Douglas BTD Destroyer

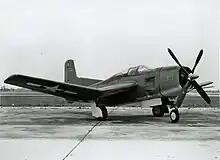
The single-seat BTD-1

The first production BTD-1s were completed in June 1944. By the time Japan surrendered in August 1945, only 28 aircraft had been delivered, and production was cancelled due to performance, along with other aircraft types that had been designed from the start as single-seaters, such as the Martin AM Mauler. None saw combat. In any event, Heinemann and his team were already working on developing the single-seat BT2D that became the Douglas A-1 Skyraider.